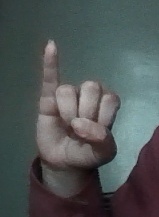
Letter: meem